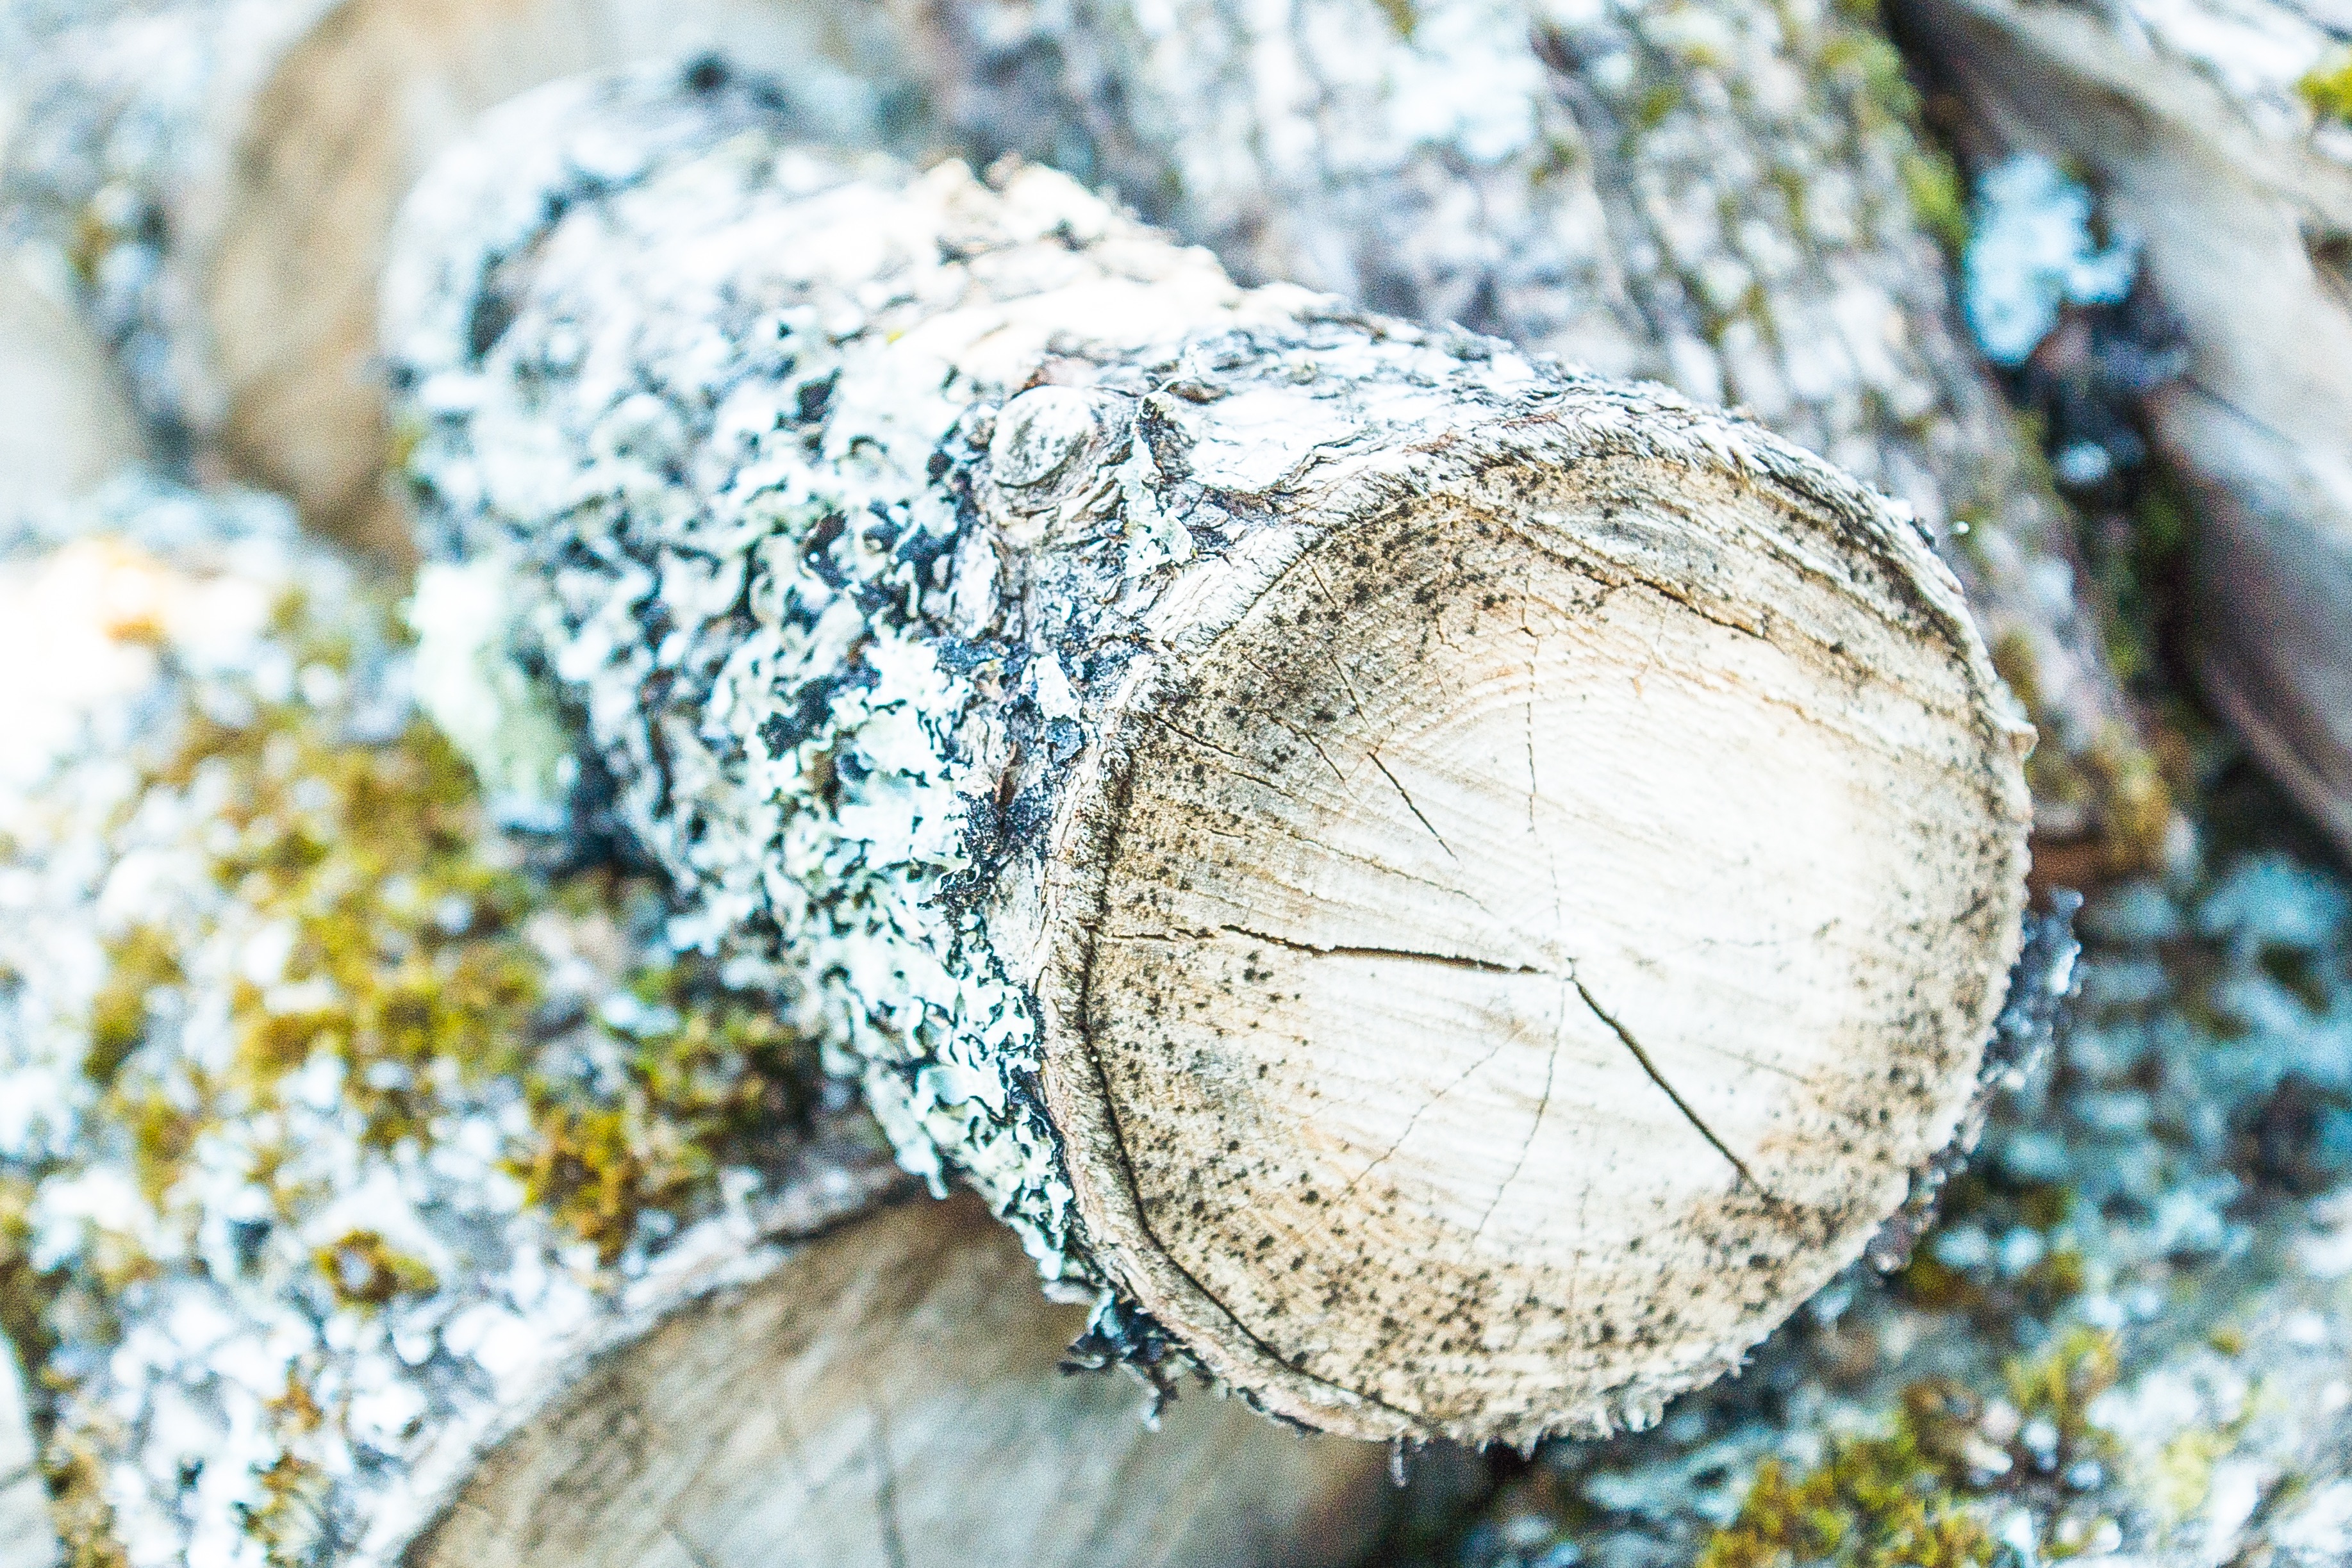
tree, branch, plant, wood, leaf, flower, trunk, moss, bark, log, food, spring, produce, season, material, close up, coconut, lichen, macro photography